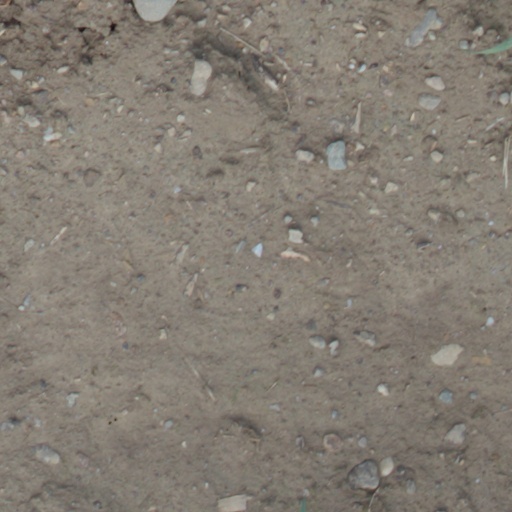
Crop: wheat